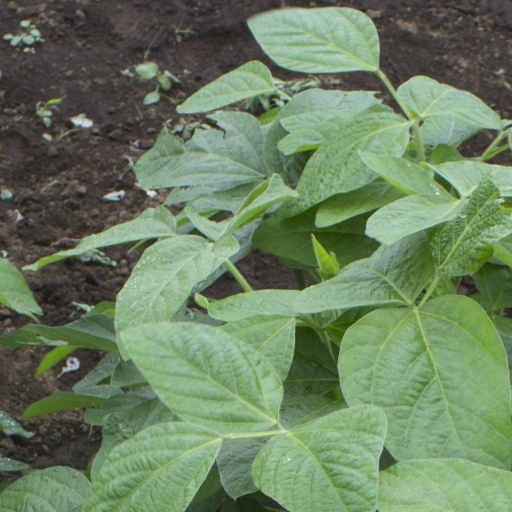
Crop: soybean